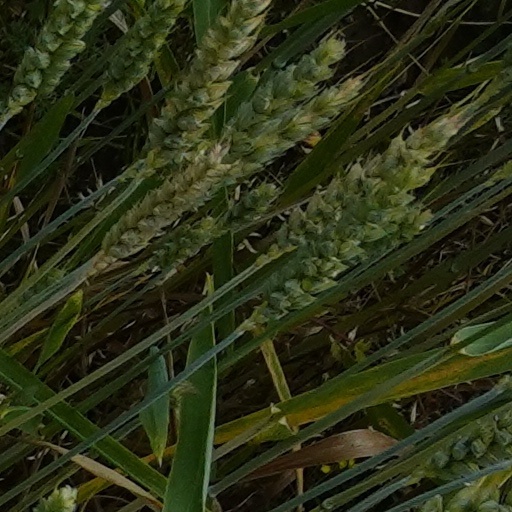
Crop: wheat